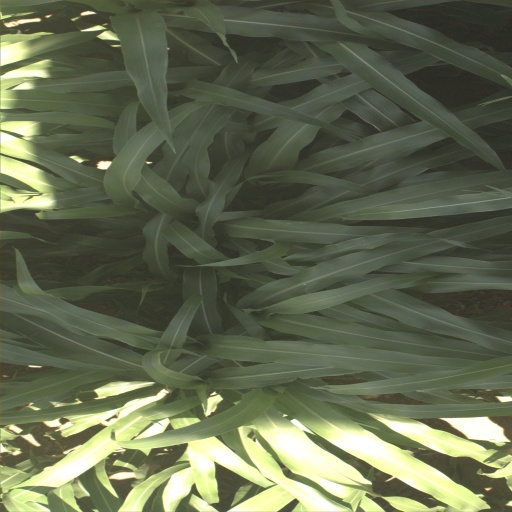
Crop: sorghum